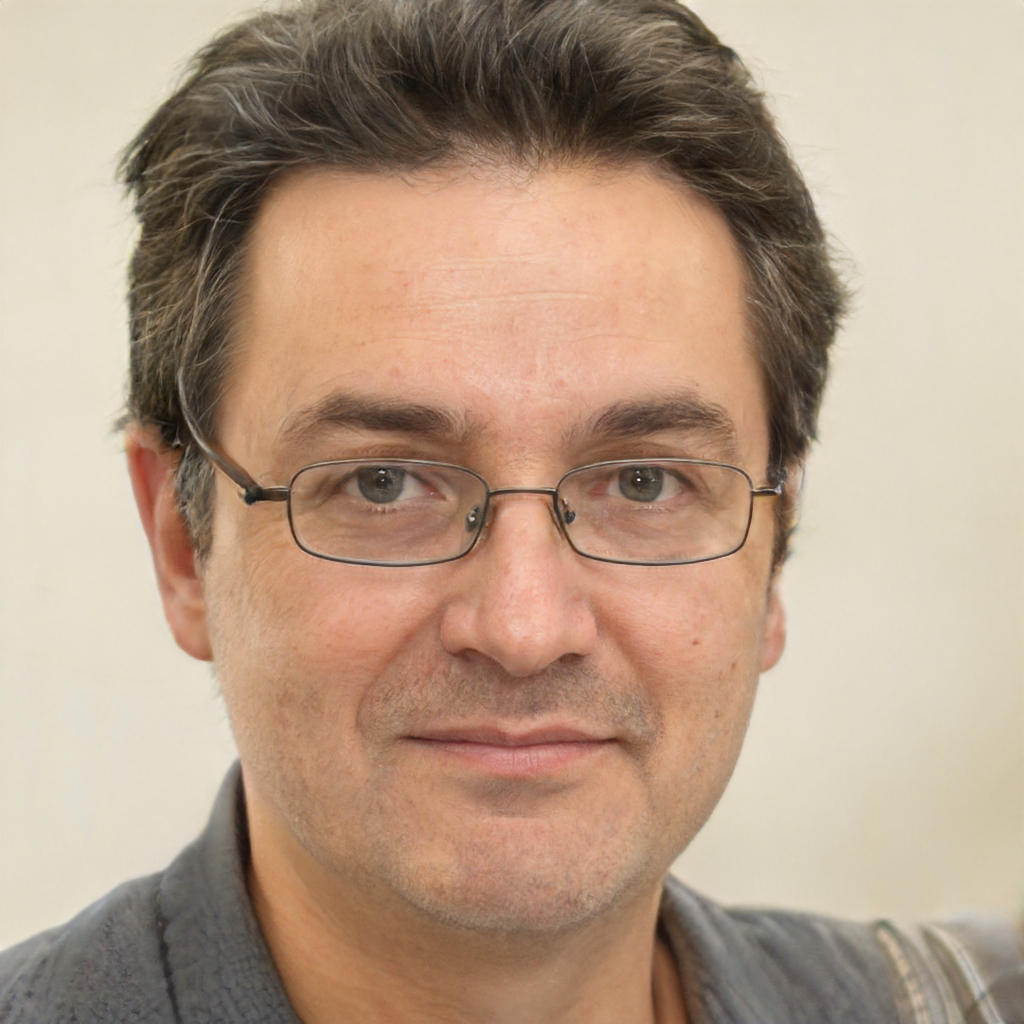
Gender: Male